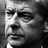
Emotion: sad